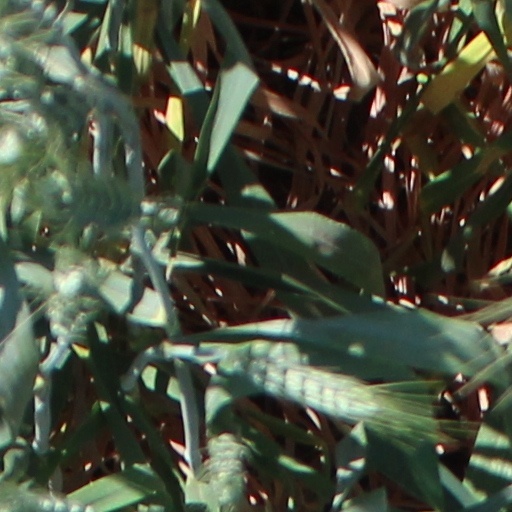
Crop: wheat